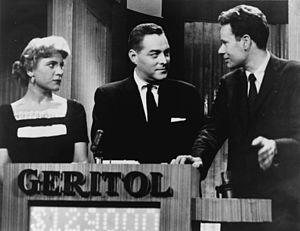
Charles Lincoln Van Doren est un universitaire, écrivain et éditeur américain.